2021 South African unrest

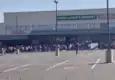

The 2021 South African unrest, also known as the July 2021 riots, the Zuma unrest or Zuma riots, was a wave of civil unrest that occurred in South Africa's KwaZulu-Natal and Gauteng provinces from 9 to 18 July 2021, sparked by the imprisonment of former President Jacob Zuma for contempt of court. Resulting protests against the incarceration triggered wider rioting and looting, much of it said to be undertaken by people not in support of Zuma and fuelled by job layoffs and economic inequality worsened by the COVID-19 pandemic policies. The unrest began in the province of KwaZulu-Natal on the evening of 9 July, and spread to the province of Gauteng on the evening of 11 July, and was the worst episode of violence the country experienced since the end of Apartheid.